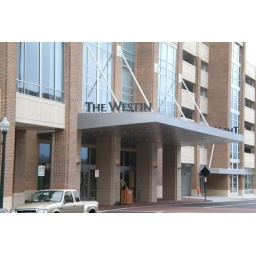
Virginia's tallest building is home to the Westin Hotel located in Town Center of Virginia Beach.